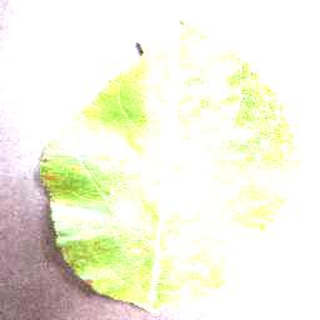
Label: apple_cedar_apple_rust